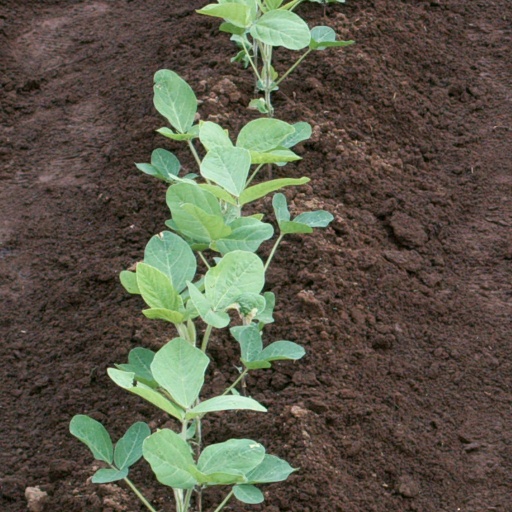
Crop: soybean